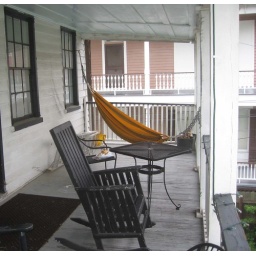
2nd floor balcony at hostel in Charleston, SC, Spring St, 4 6 08